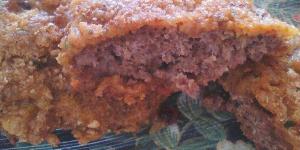
milanesas de carne picada al horno